Christopher C. Kraft Jr. Mission Control Center

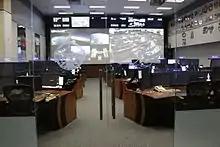
Blue Flight Control Room

From 2012 to 2014, the rooms used during the Shuttle program underwent upgrades in preparation for future human space flight activities. The ISS FCR 1, the White FCR, the Blue FCR, the SCA, and the MPSRs all had their consoles removed and replaced with modern hardware, in part to support the new operational concept of commercial companies having a presence in Mission Control. This project is known as Mission Control Center for the 21st Century, or MCC-21. The White FCR was officially completed and unveiled in April 2014. The modernized White FCR is used for flight controller training and occasionally for nominal ISS operations when FCR 1 is temporarily removed from service for repairs or upgrades.